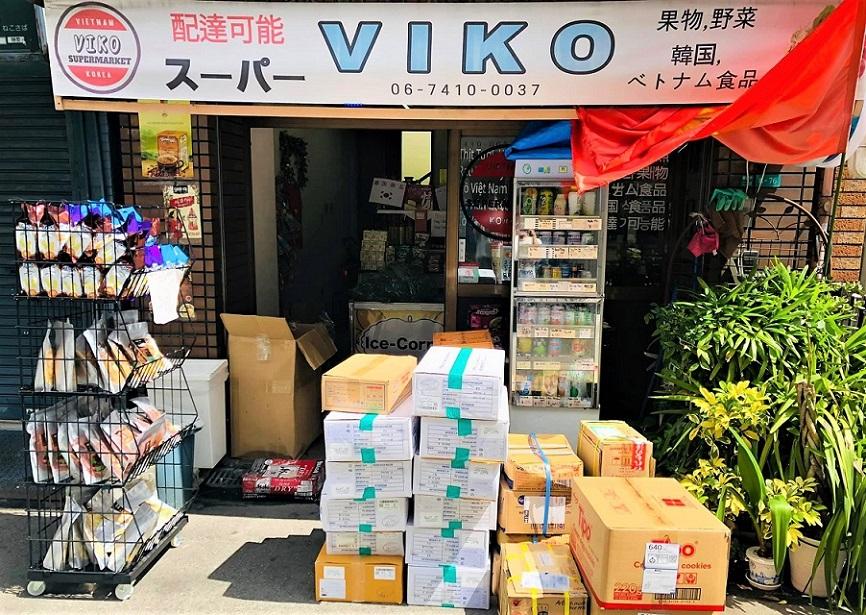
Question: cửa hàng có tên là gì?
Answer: cửa hàng có tên là viko